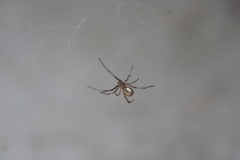
Species: Lactrodectus_hesperus